Giovanni Scifoni

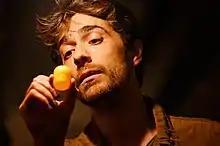
Giovanni Scifoni

Right after graduation from the "Accademia", he acted in various Italian tours of several national theater stars like Paolo Poli, Roberto Guicciardini, Sebastiano Lo Monaco and Patrick Rossi Gastaldi. He started also a collaboration as actor and director with the international company Gen Rosso.